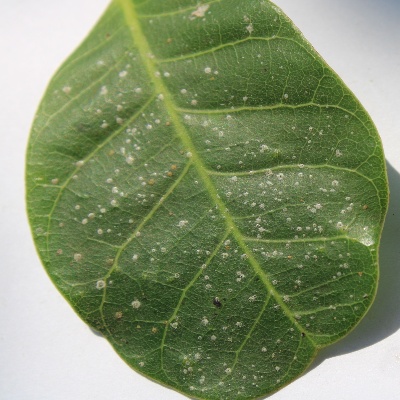
Crop: Cashew
Condition: red rust